Fuel tank

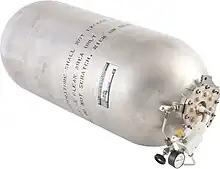
Fuel tank for the Apollo Lunar Module, 1960s

While most tanks are manufactured, some fuel tanks are still fabricated by metal craftsmen or hand-made in the case of bladder-style tanks. These include custom and restoration tanks for automotive, aircraft, motorcycles, boats and even tractors. Construction of fuel tanks follows a series of specific steps. The craftsman generally creates a mockup to determine the accurate size and shape of the tank, usually out of foam board. Next, design issues that affect the structure of the tank are